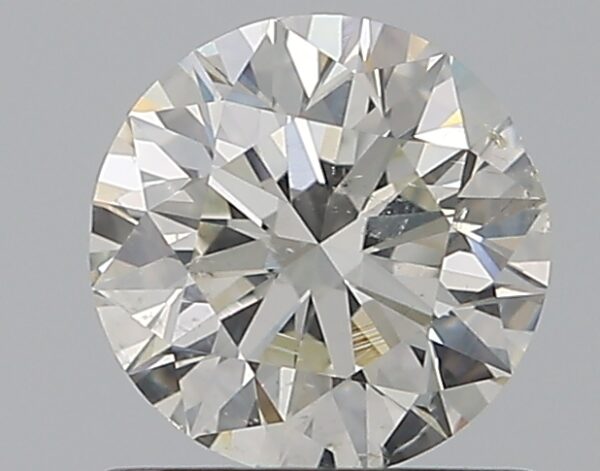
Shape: round
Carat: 0.8
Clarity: SI2
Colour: I
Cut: EX
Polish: EX
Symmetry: EX
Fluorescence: N
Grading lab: GIA
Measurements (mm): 5.87 x 5.92 x 3.71